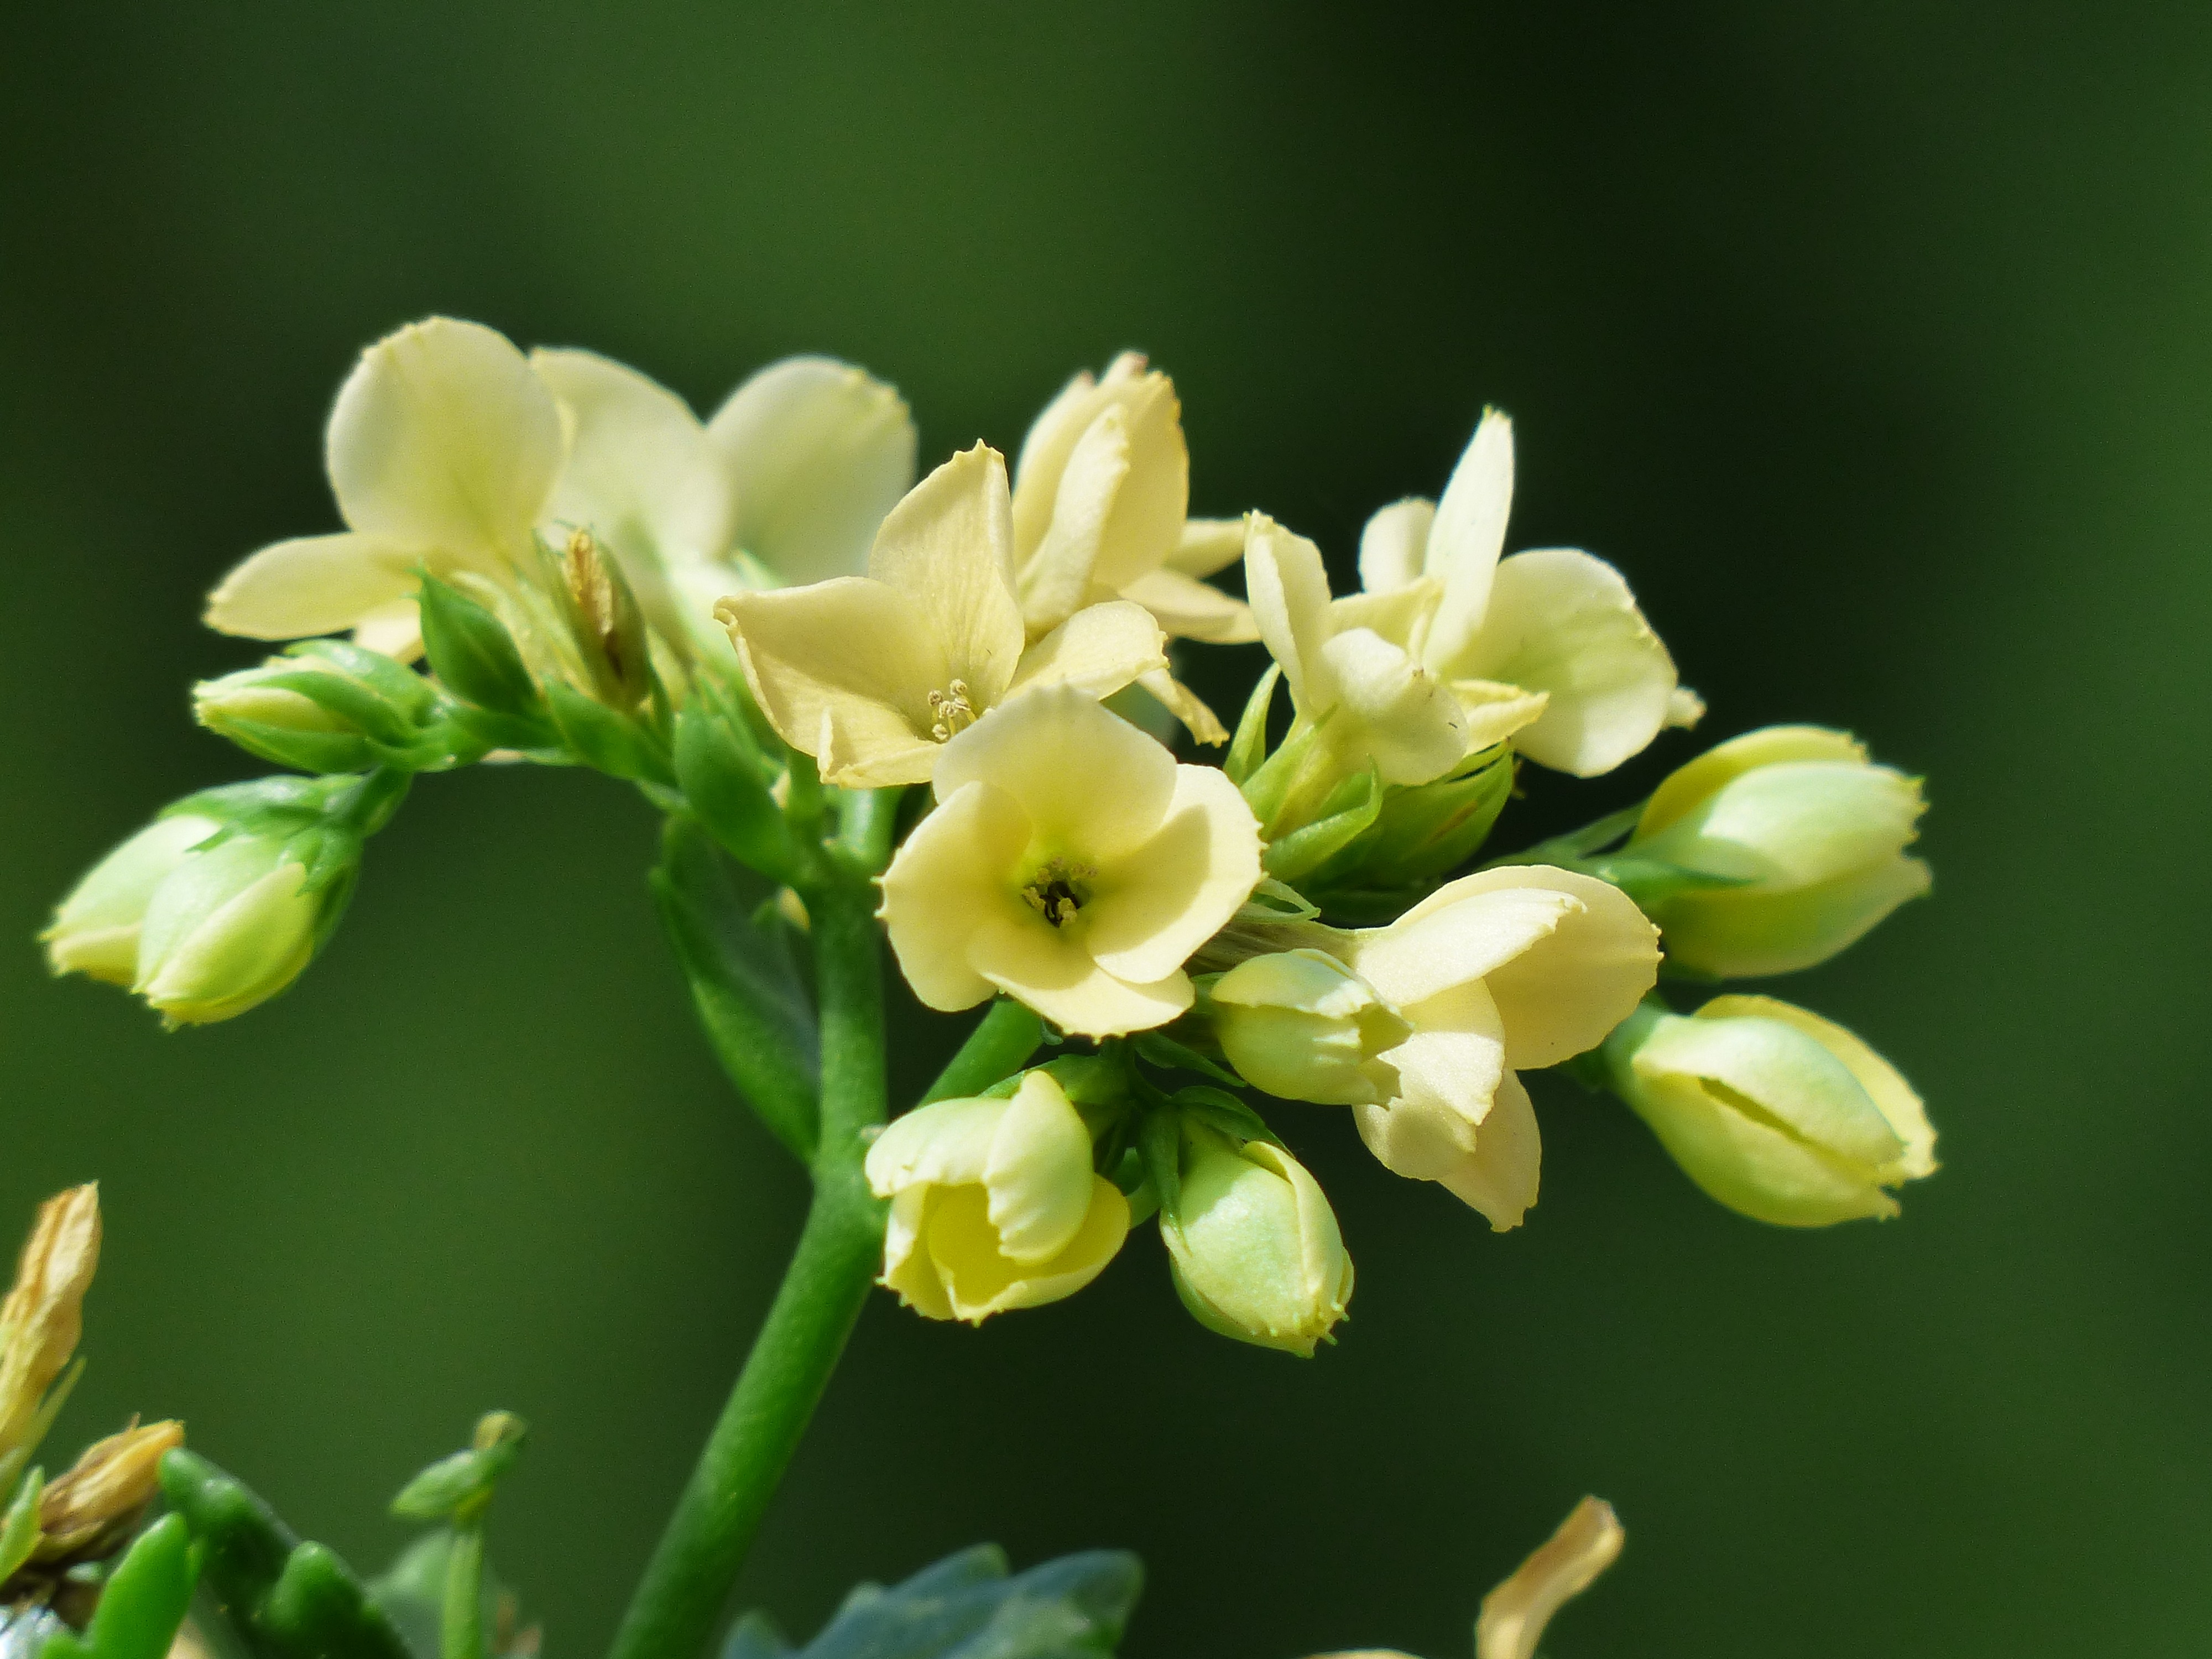
branch, blossom, plant, flower, petal, green, herb, produce, botany, yellow, flora, wildflower, flowers, shrub, bud, bright yellow, macro photography, ornamental plant, inflorescence, jasmine, crassulaceae, flowering plant, thick sheet greenhouse, kalanchoe, dicotyledon, kalanchoe blossfeldiana, land plant, kalanchoe globulifera, ornamental horticulture, doldiger pollen, saxifrage like, market flower, market plant